Interbreeding between archaic and modern humans

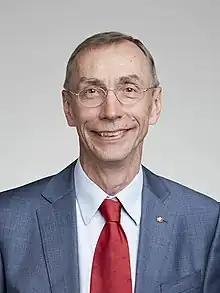
Svante Pääbo, Nobel Prize laureate and one of the researchers who published the first sequence of the Neanderthal genome.

On 7 May 2010, following the genome sequencing of three Vindija Neanderthals, a draft sequence of the Neanderthal genome was published and revealed that Neanderthals shared more alleles with Eurasian populations than with sub-Saharan African populations According to the authors the observed excess of genetic similarity is best explained by recent gene flow from Neanderthals to modern humans after the migration out of Africa. They estimated the proportion of Neanderthal-derived ancestry to be 1–4% of the Eurasian genome. Durand et al. (2011) estimated 1–6% Neanderthal ancestry in non-Africans. Prüfer et al. (2013) estimated the proportion to be 1.5–2.1% for non-Africans. Lohse and Frantz (2014) infer a higher rate of 3.4–7.3% in Eurasia. In 2017, Prüfer et al. revised their estimate to 1.8–2.6% for non-Africans outside Oceania.